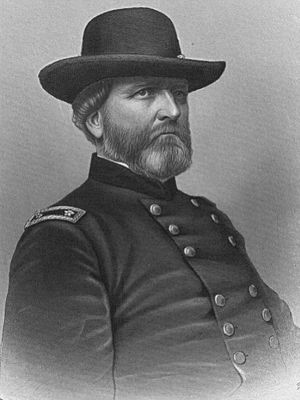
Slaget ved Chattanooga / Baggrund
Thomas H. Thomas
Det 3. slag ved Chattanooga er det, som normalt huskes som Slaget ved Chattanooga, og det omfatter også slaget om Lookout Mountain og slaget om Missionary Ridge. Det blev udkæmpet mellem den 23. og den 25. november 1863 i Den Amerikanske Borgerkrig. Ved at besejre sydstatshæren under general Braxton Bragg fjernede unionshæren under generalmajor Ulysses S. Grant dens sidste fodfæste i Tennessee og åbnede vejen for invasion af de sydligste stater, hvilket skete med Atlanta kampagnen i 1864.